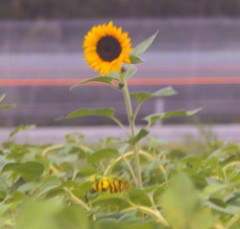
Flower: sunflower